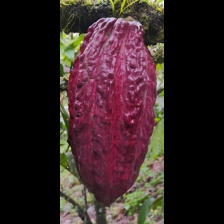
Label: sana